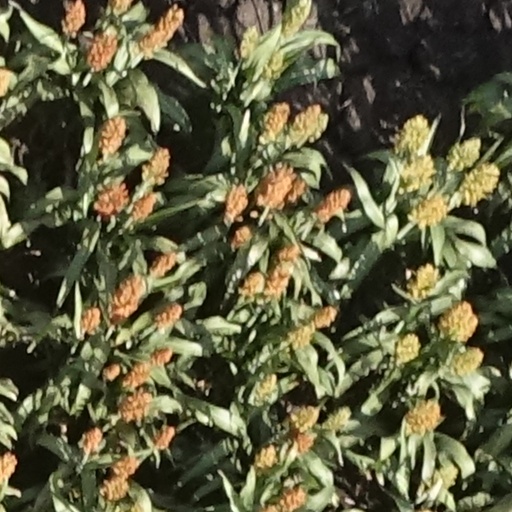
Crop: sorghum